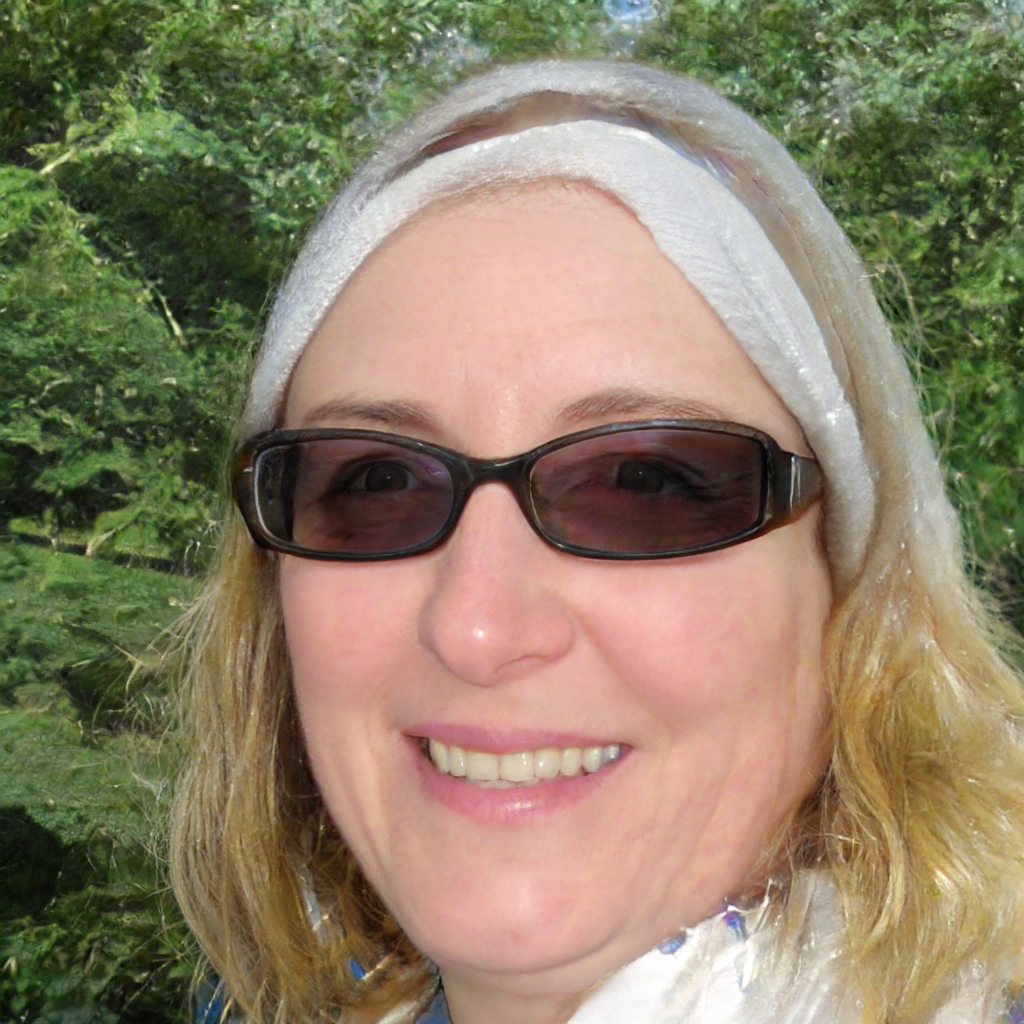
Gender: Female